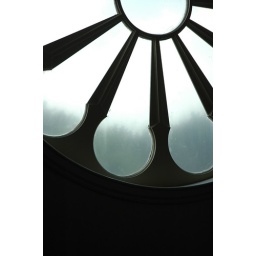
The window in my church building can become so much more in one look.